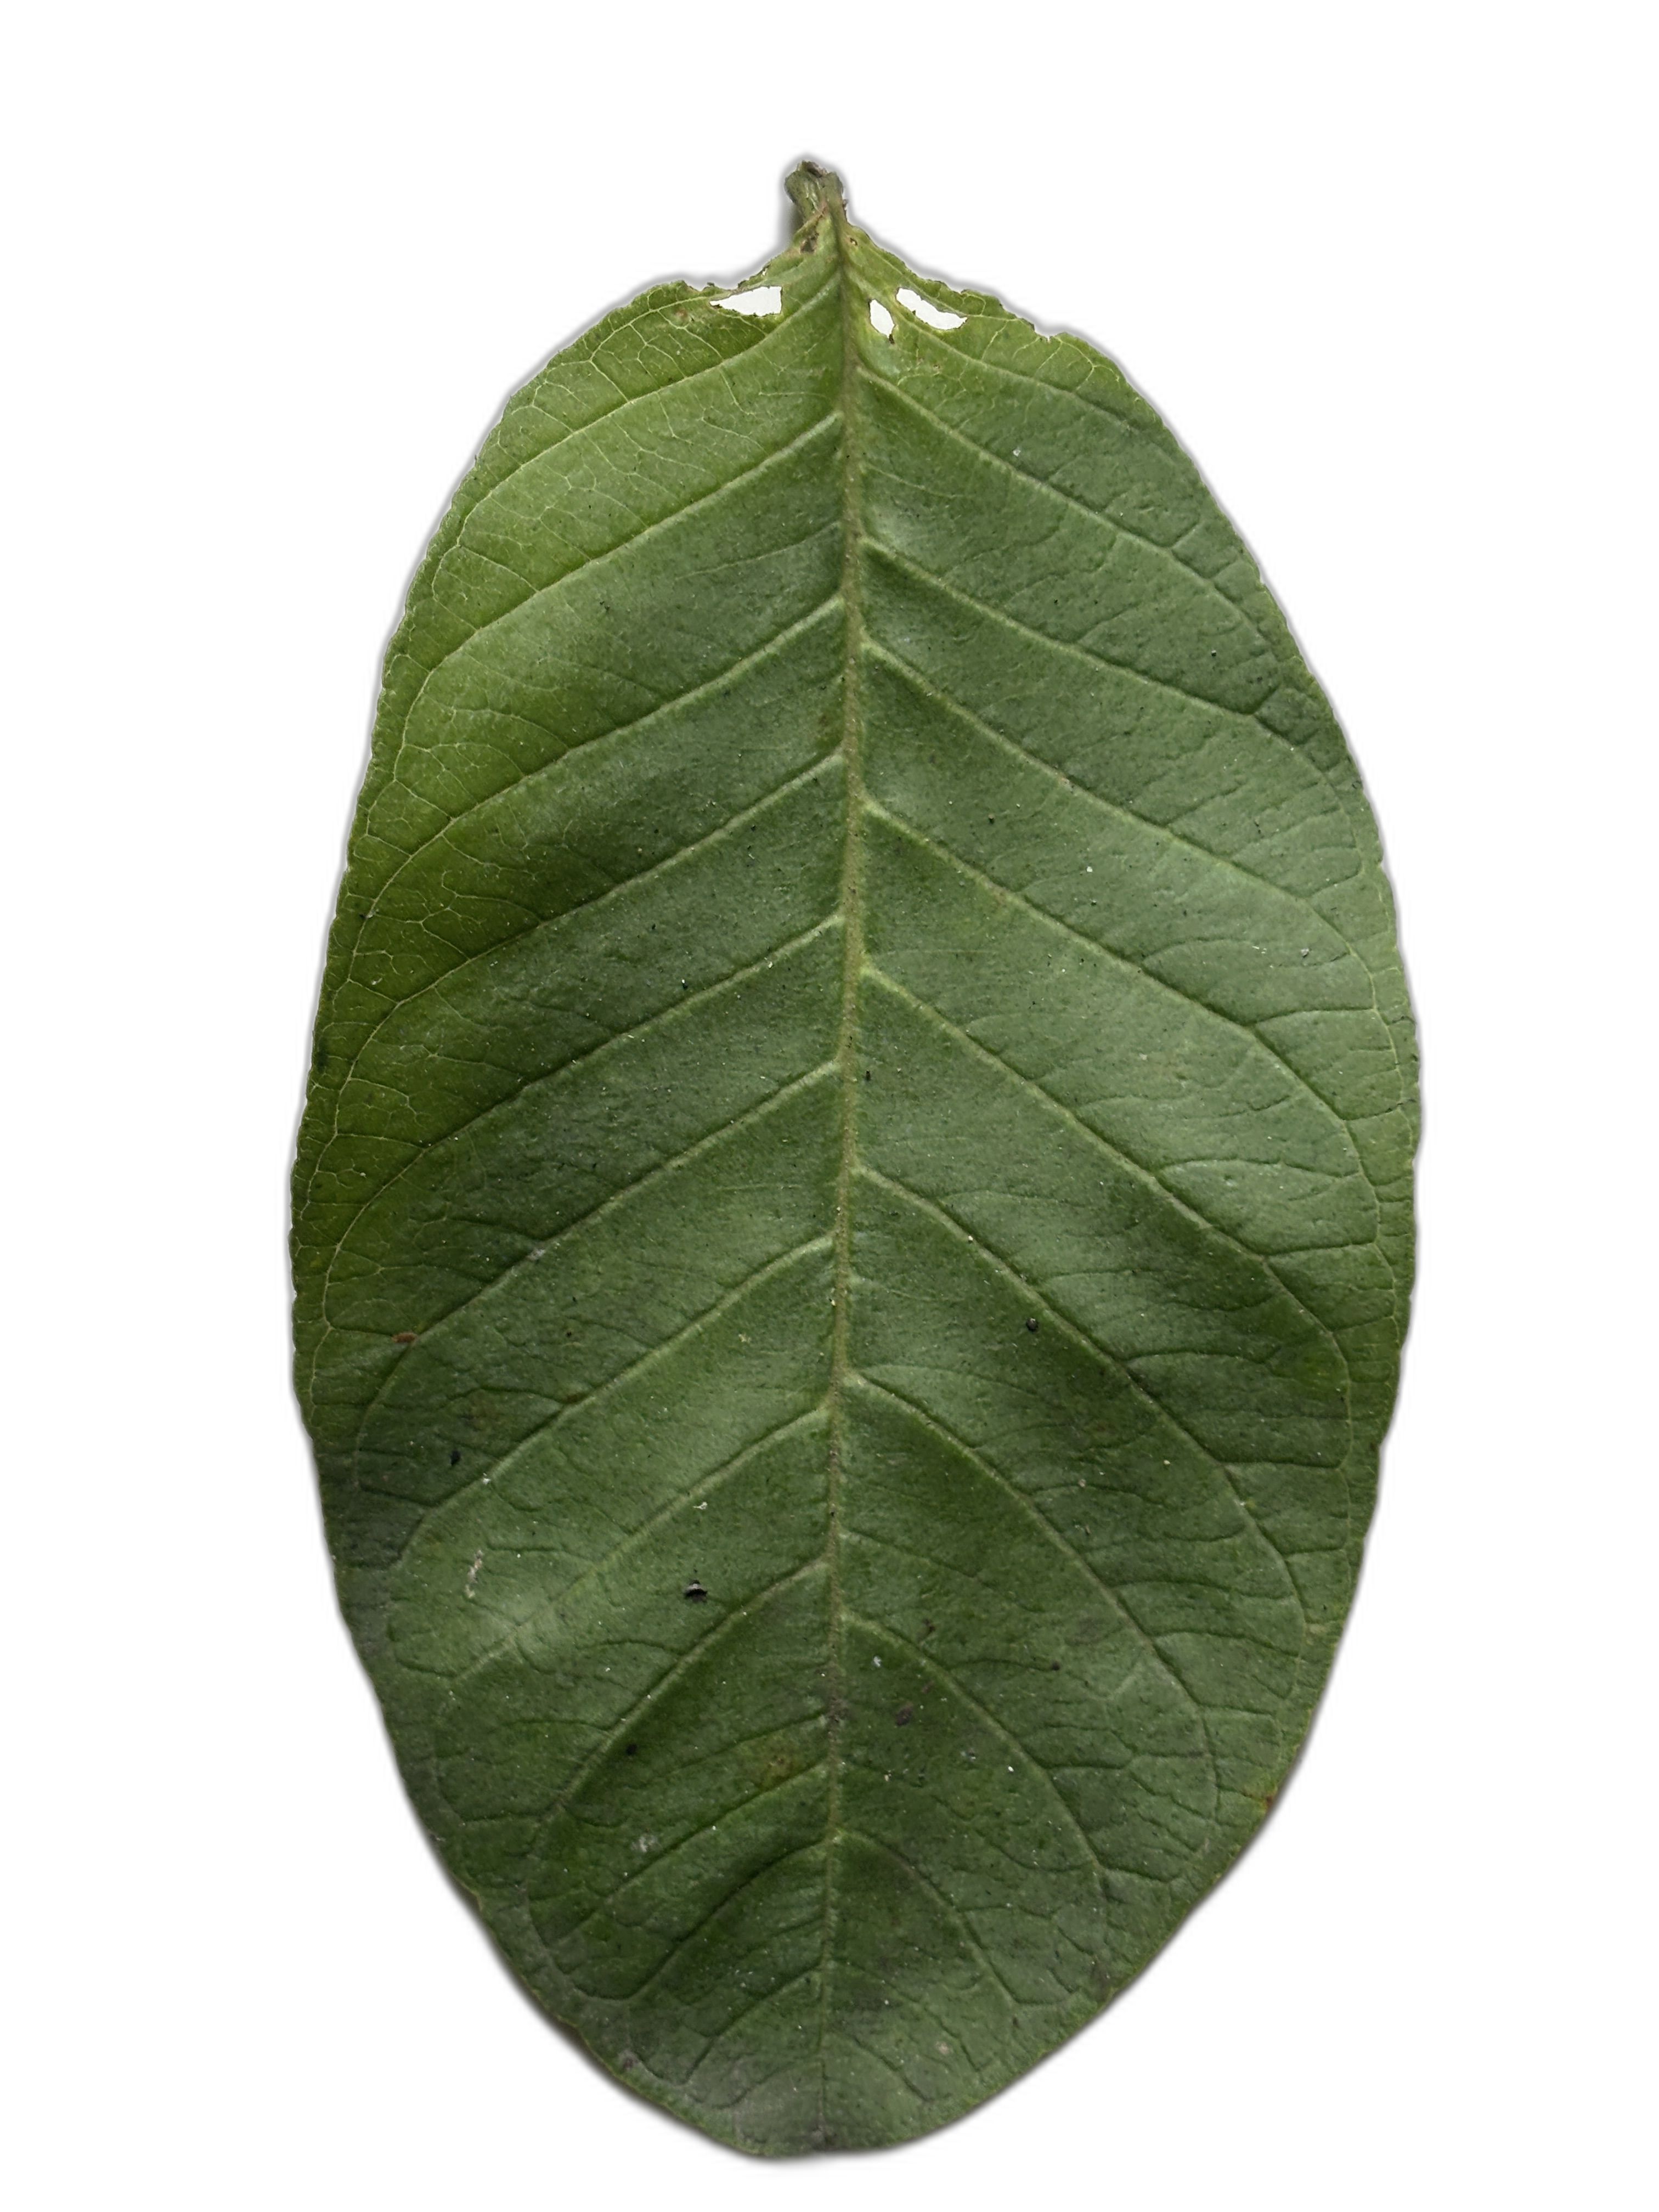
Plant part: leaf
Disease: Healthy